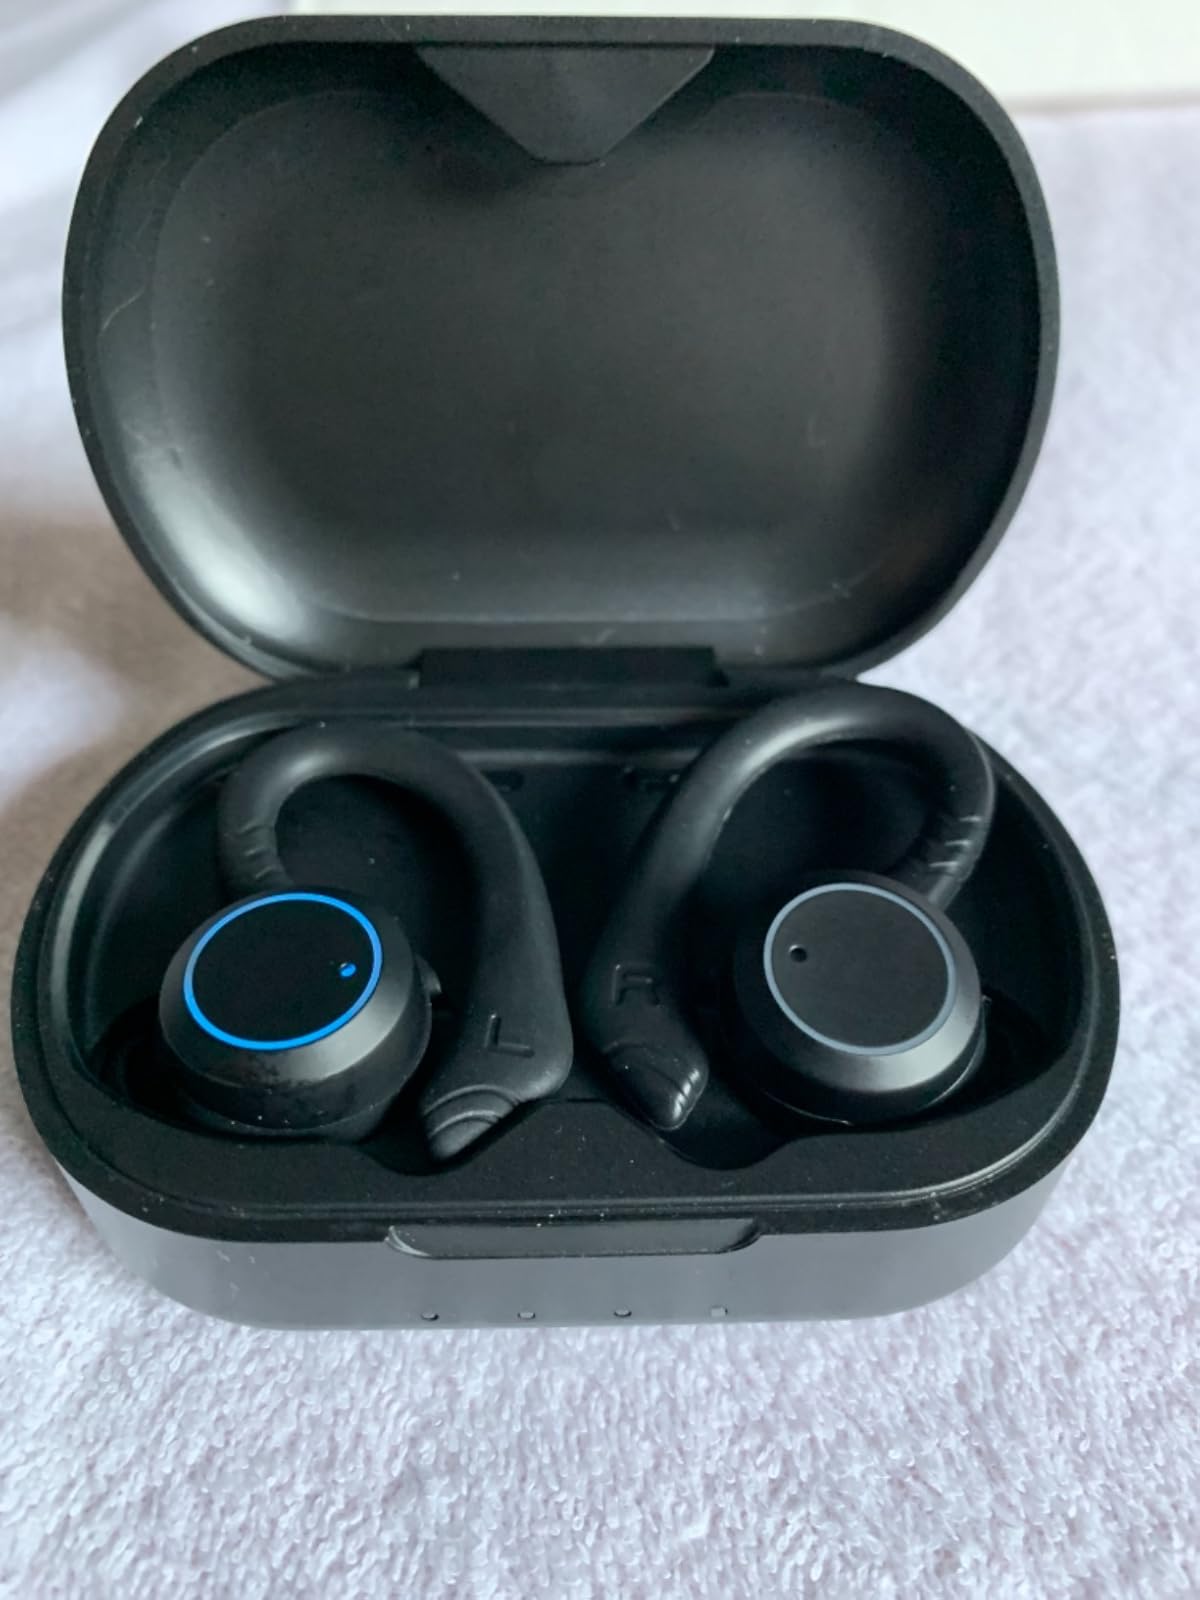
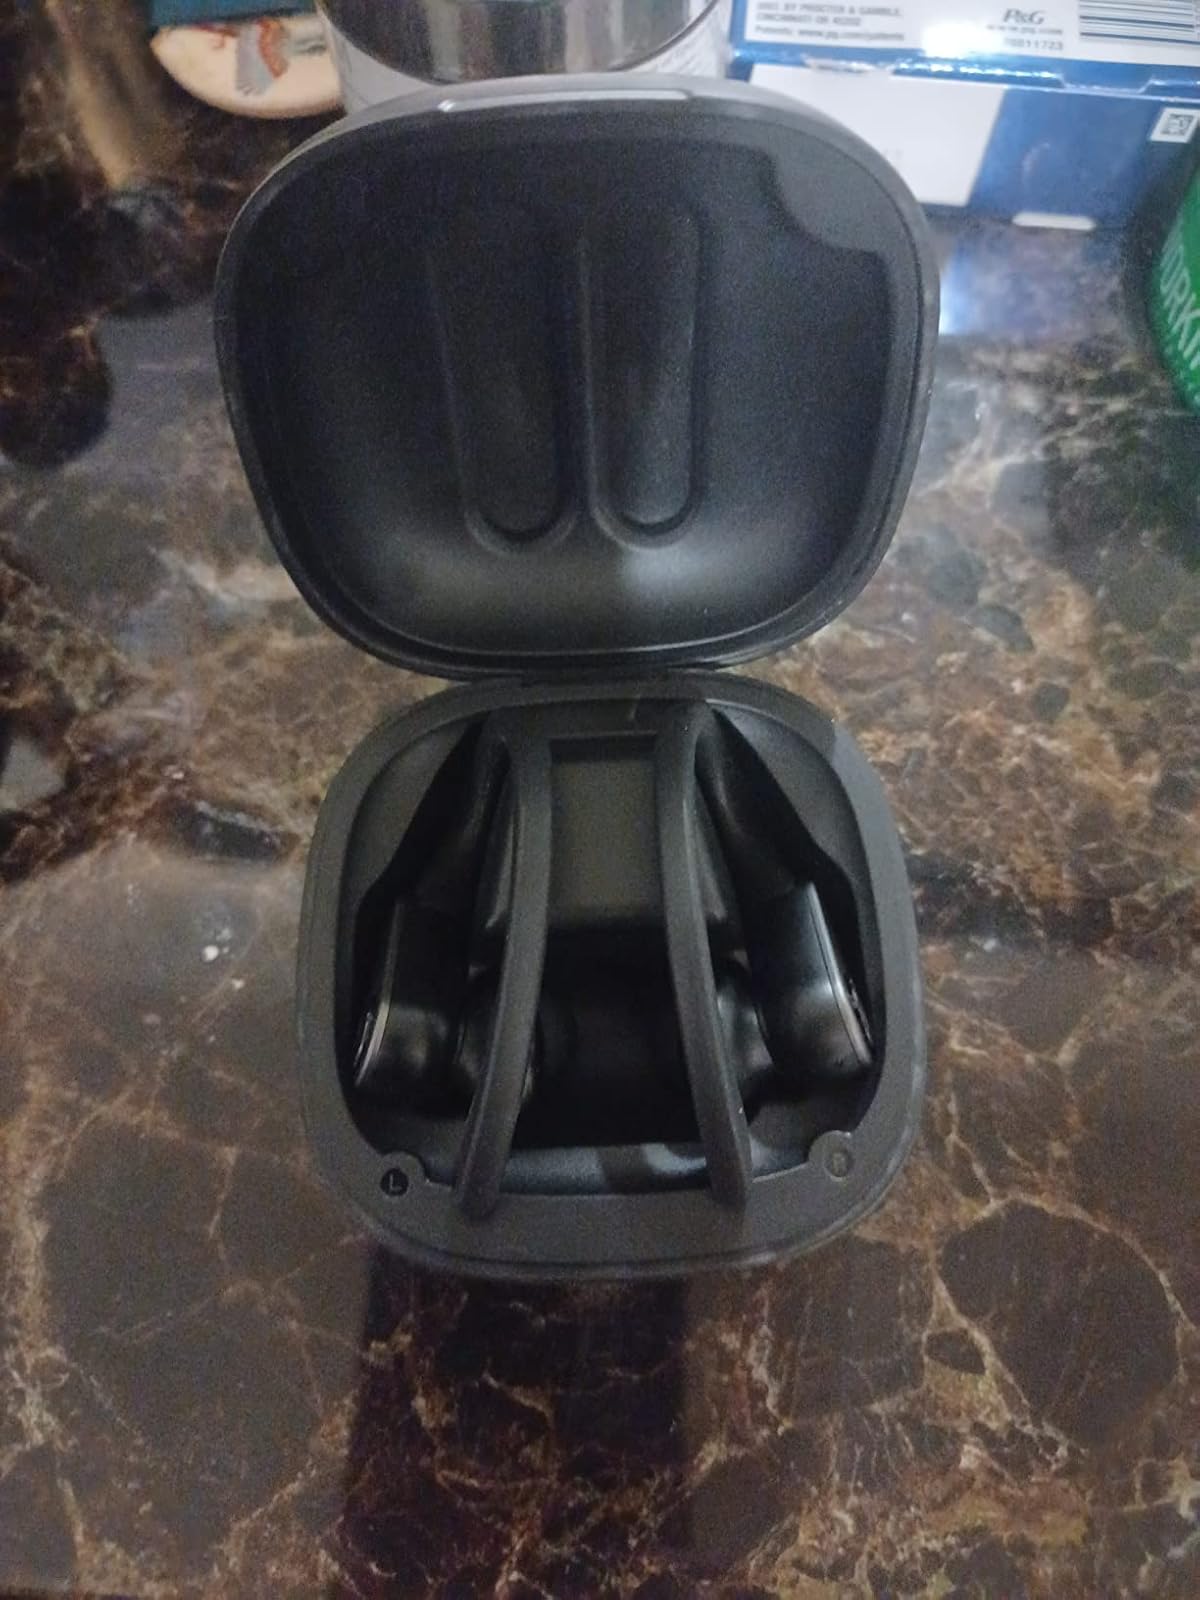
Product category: earbuds
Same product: no